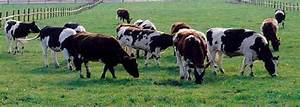
Label: cow